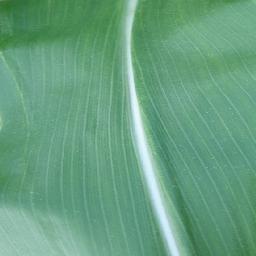
Label: Corn_(Maize)___Healthy